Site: brandenburg
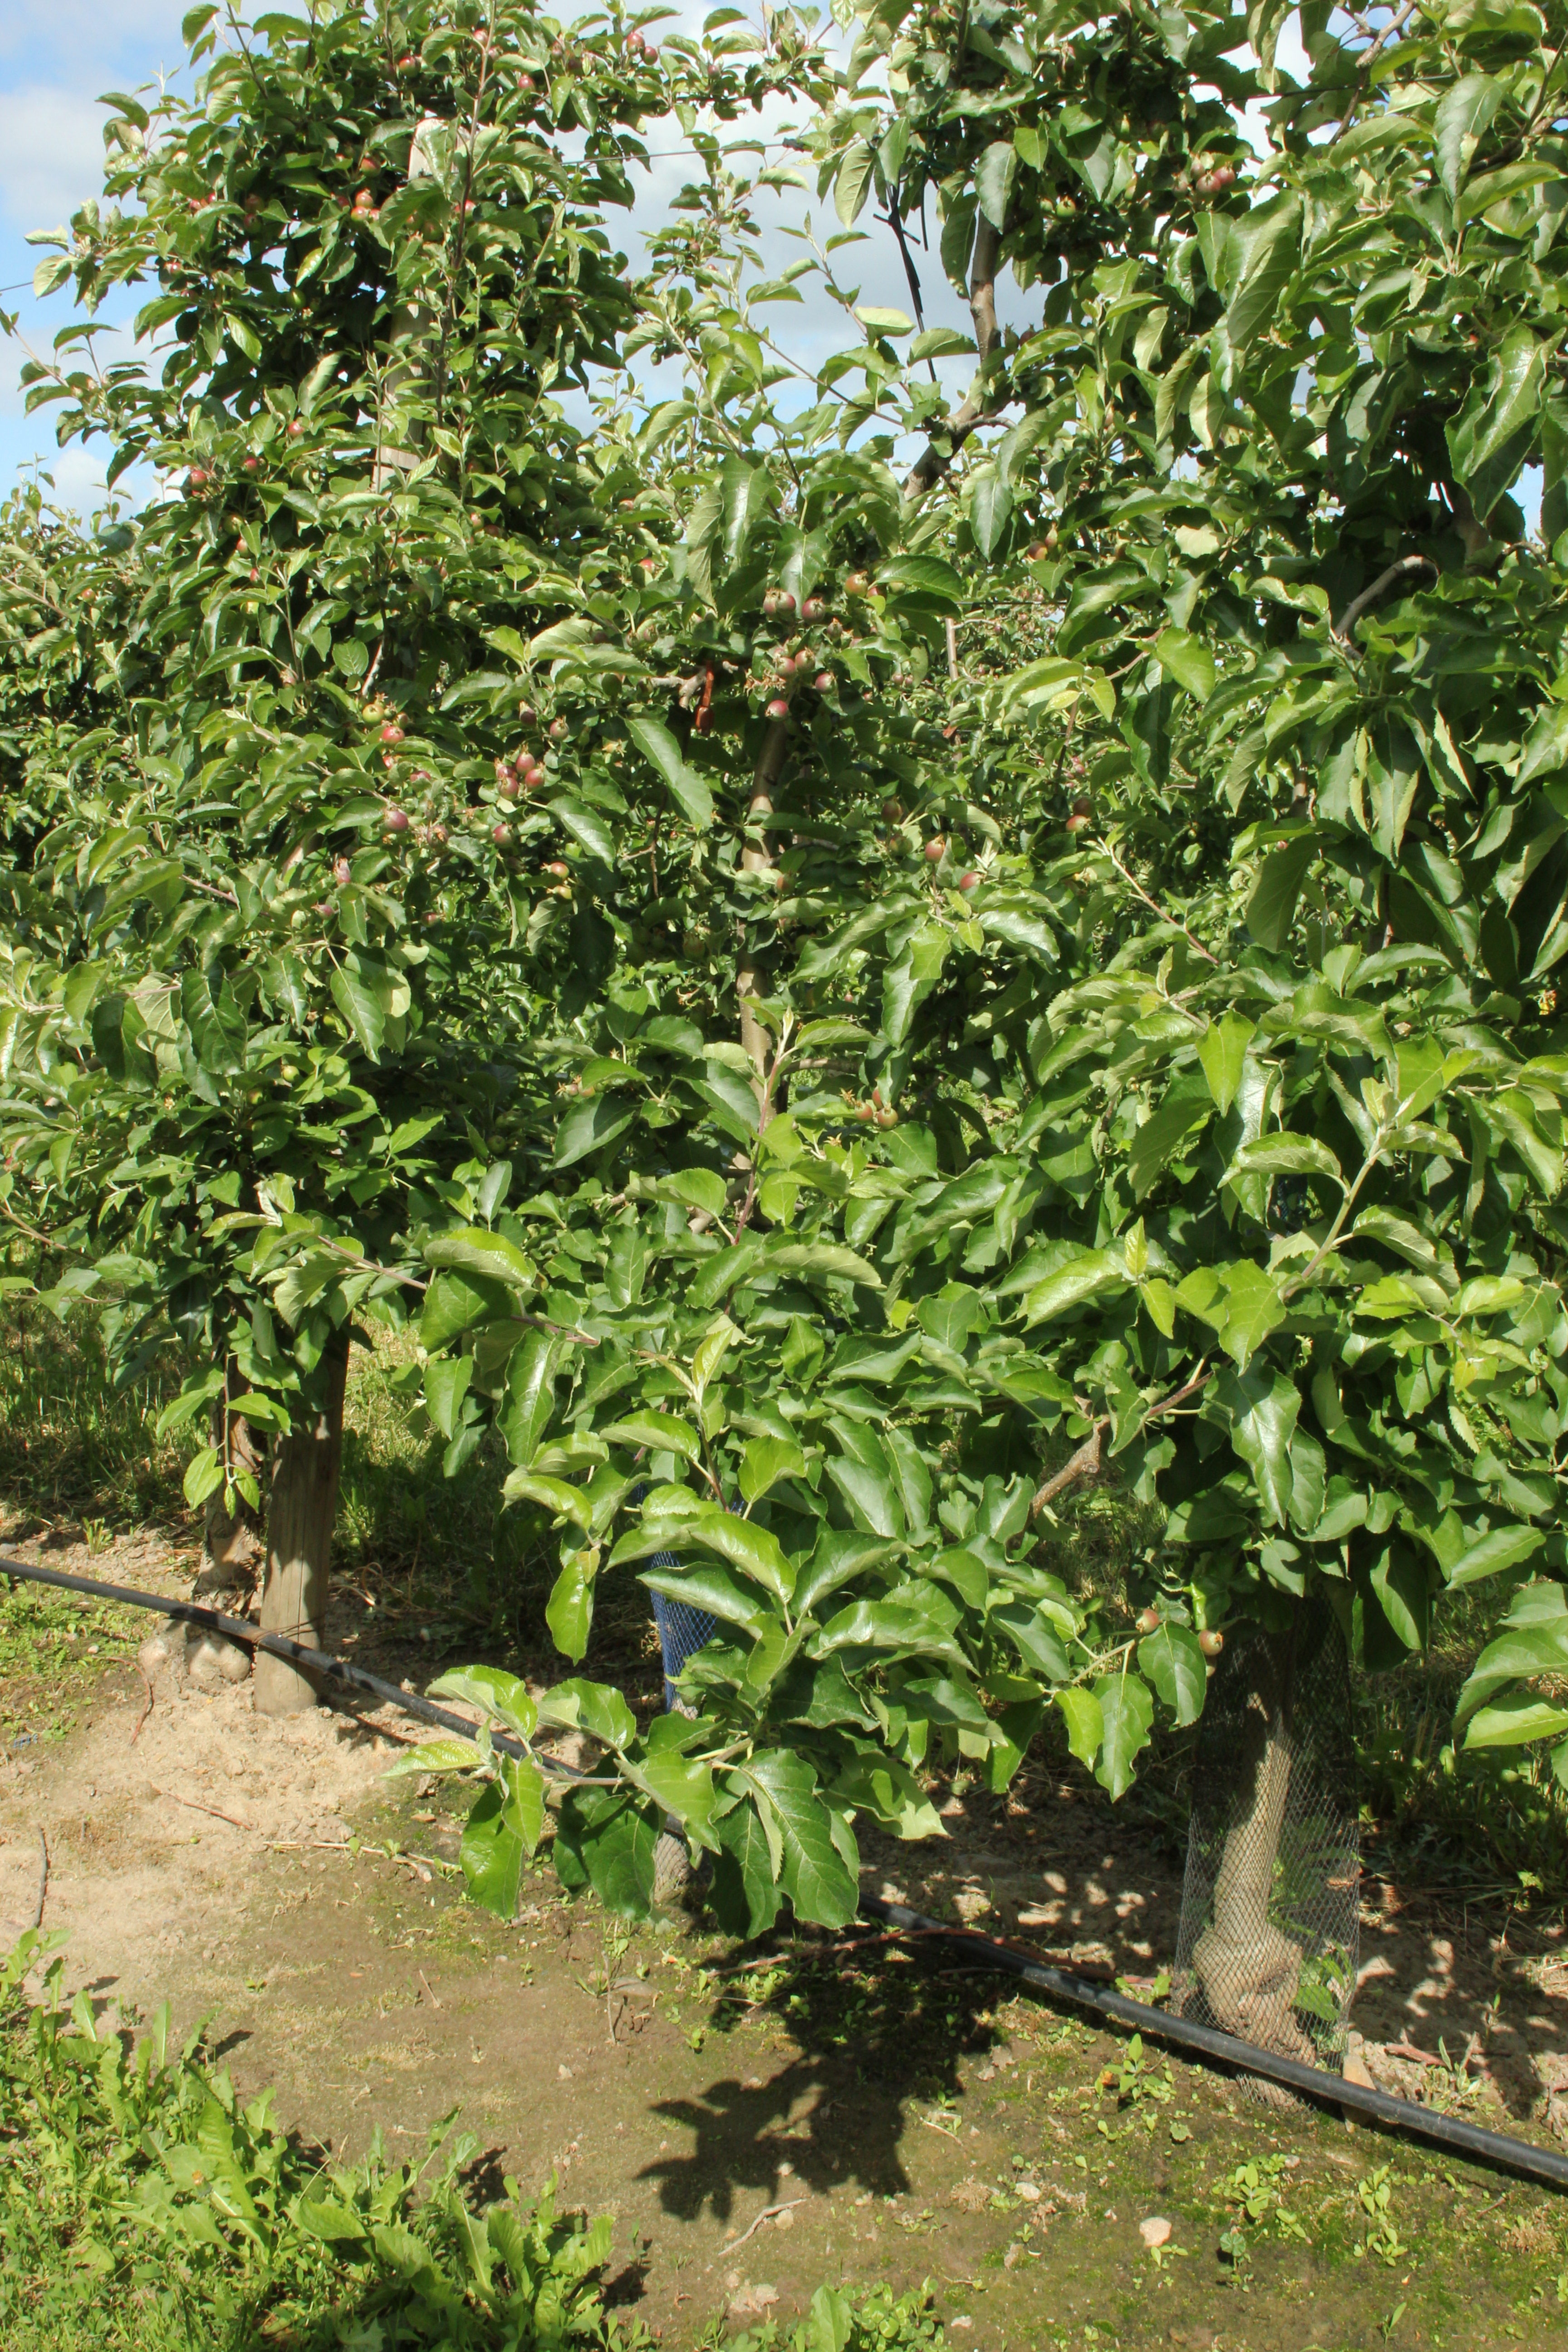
Growth stage (BBCH 72): Development of fruit